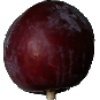
Label: Plum 1